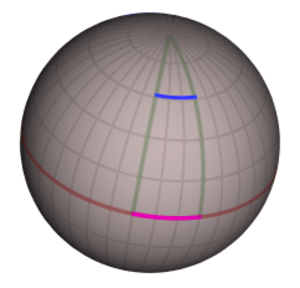
La relativité générale est une théorie de la gravitation qui a été développée par Albert Einstein entre 1907 et 1915. Selon la relativité générale, l'attraction gravitationnelle que l'on observe entre les masses est provoquée par une déformation de l'espace et du temps par ces masses.